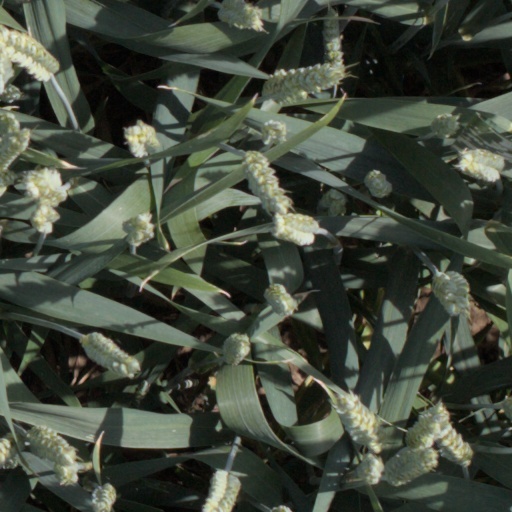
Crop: wheat